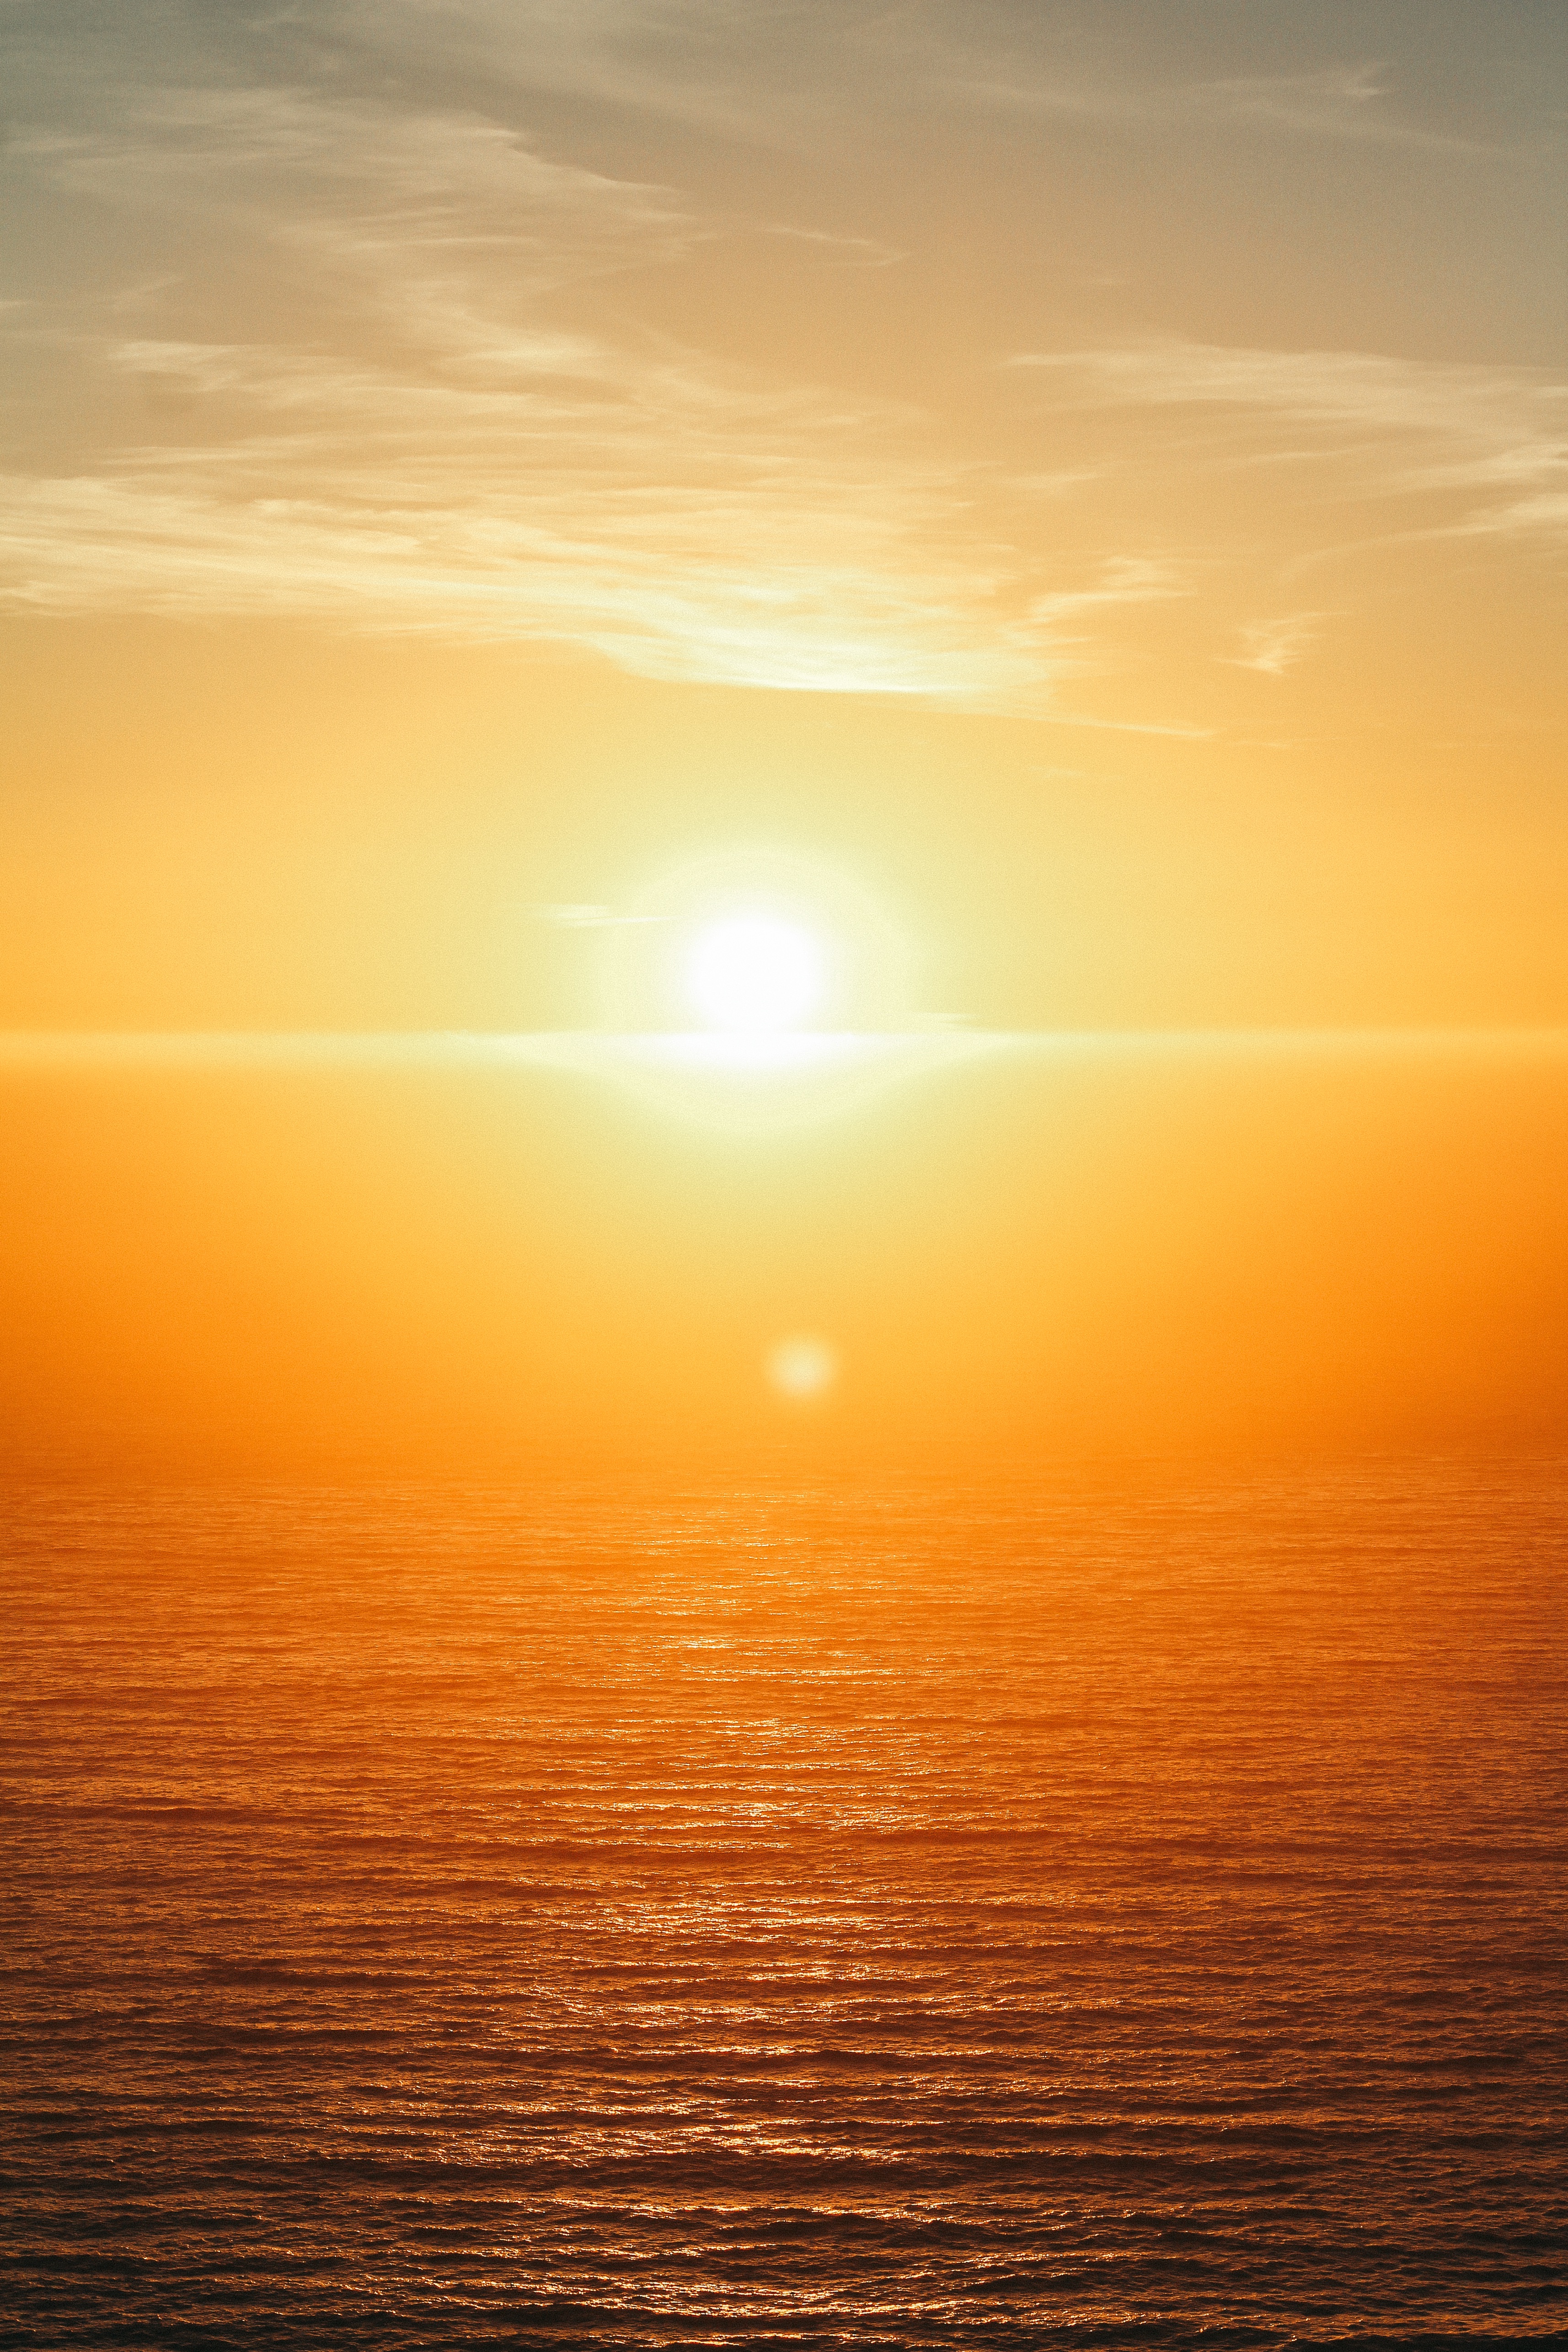
sea, ocean, horizon, cloud, sky, sun, sunrise, sunset, sunlight, morning, wave, dawn, atmosphere, dusk, evening, afterglow, red sky at morning